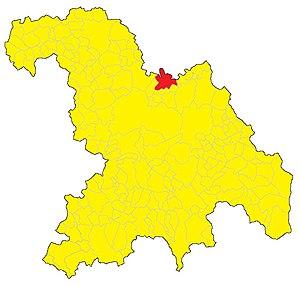
Bassignana est une commune italienne de la province d'Alexandrie dans la région Piémont en Italie.